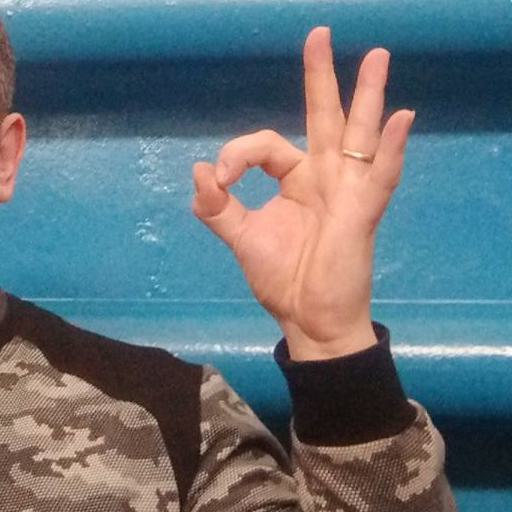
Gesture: ok